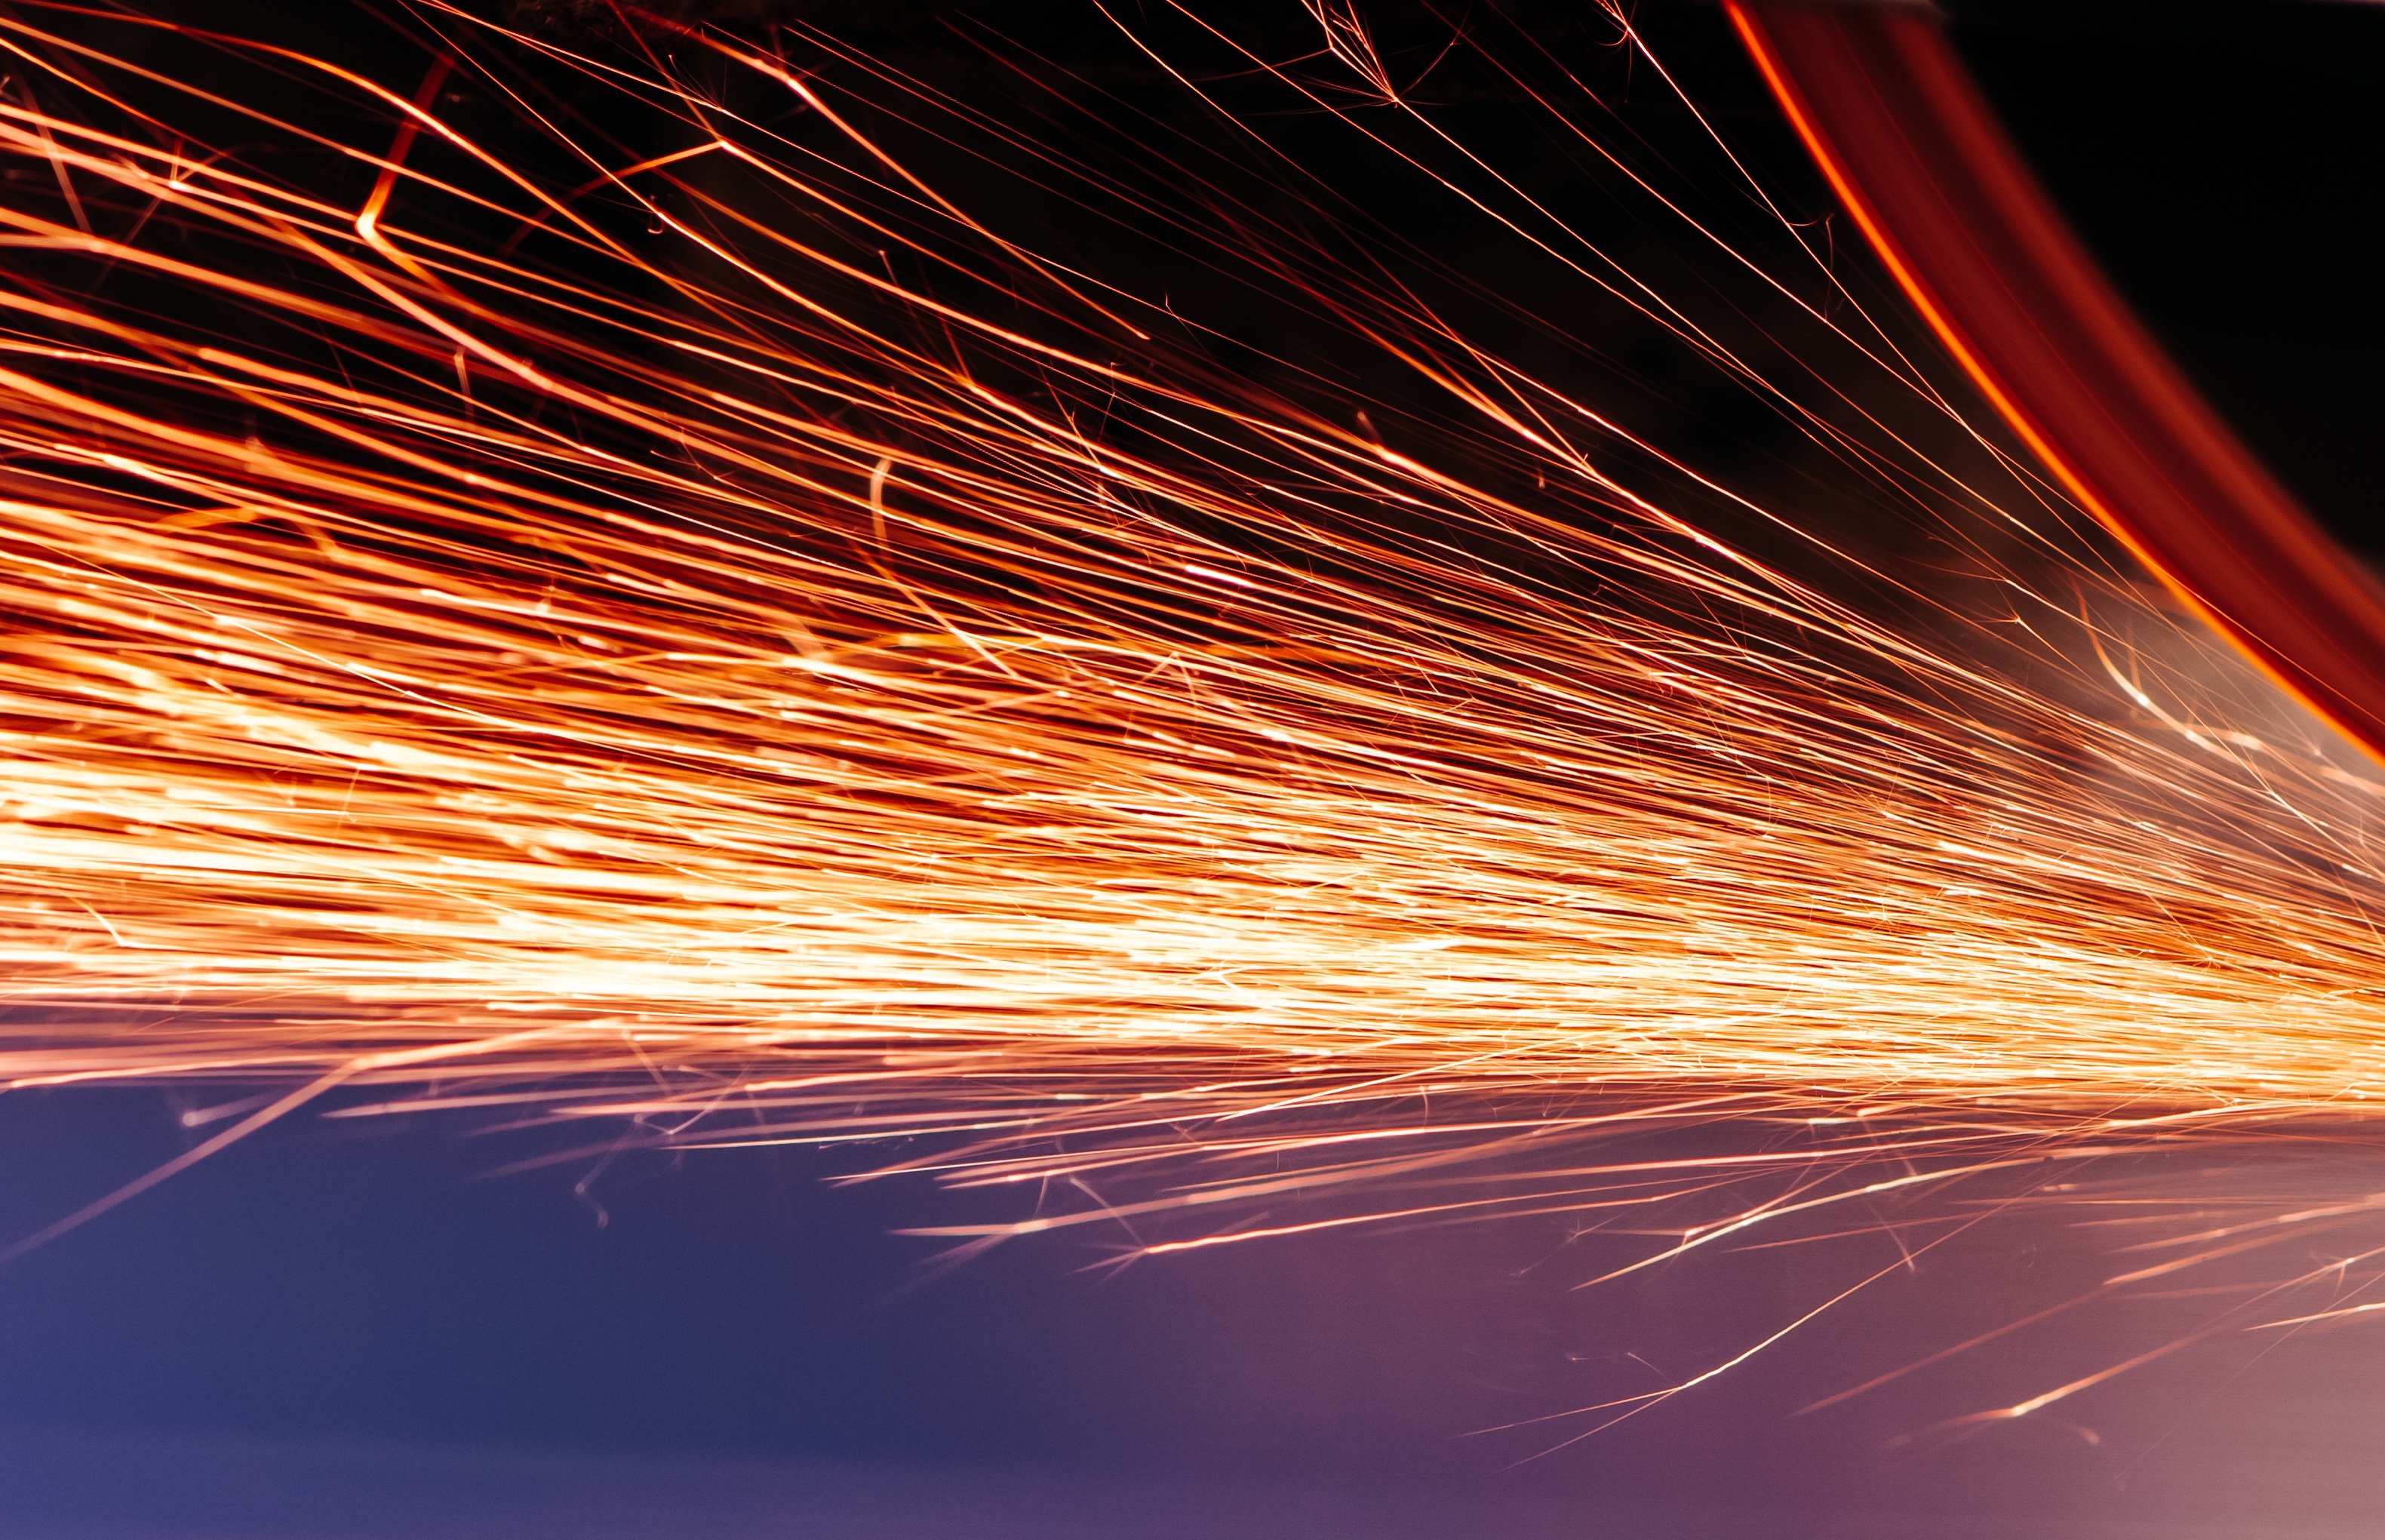
light, sky, technology, night, sunlight, wave, spark, orange, line, reflection, electricity, lightning, energy, sparkle, close up, bright, electric, macro photography, computer wallpaper, geological phenomenon